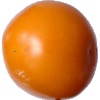
Label: Tomato Yellow 1